Children's rights movement

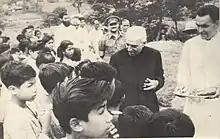
Nehru distributes sweets to children on Children's Day in India.

Her experiences there and later in Russia, led her to believe that the rights of a child needed be especially protected and enforced, and her stipulations consisted of the following criteria: